Paro Taktsang

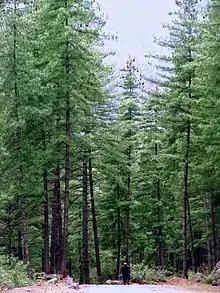
Pine forest in the area

The monastery is located to the north of Paro and hangs on a precarious cliff at , about above the Paro valley, on the right side of the Paro Chu (‘chu’ in Bhutanese means ”river or water”). The rock slopes run nearly vertical and the monastery buildings are built into the rock face. Though it looks formidable, the monastery complex has access from several directions, such as the northwest path through the forest, from the south along the path used by devotees, and from the north (access over the rocky plateau, which is called the “Hundred Thousand Fairies” known as Bumda (hBum-brag). A mule track leading to it passes through pine forest that is colorfully festooned with moss and prayer flags. On many days, clouds shroud the monastery and give an eerie feeling of remoteness.